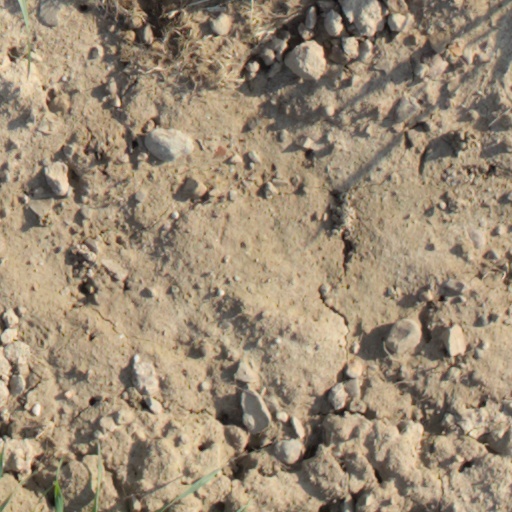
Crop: wheat